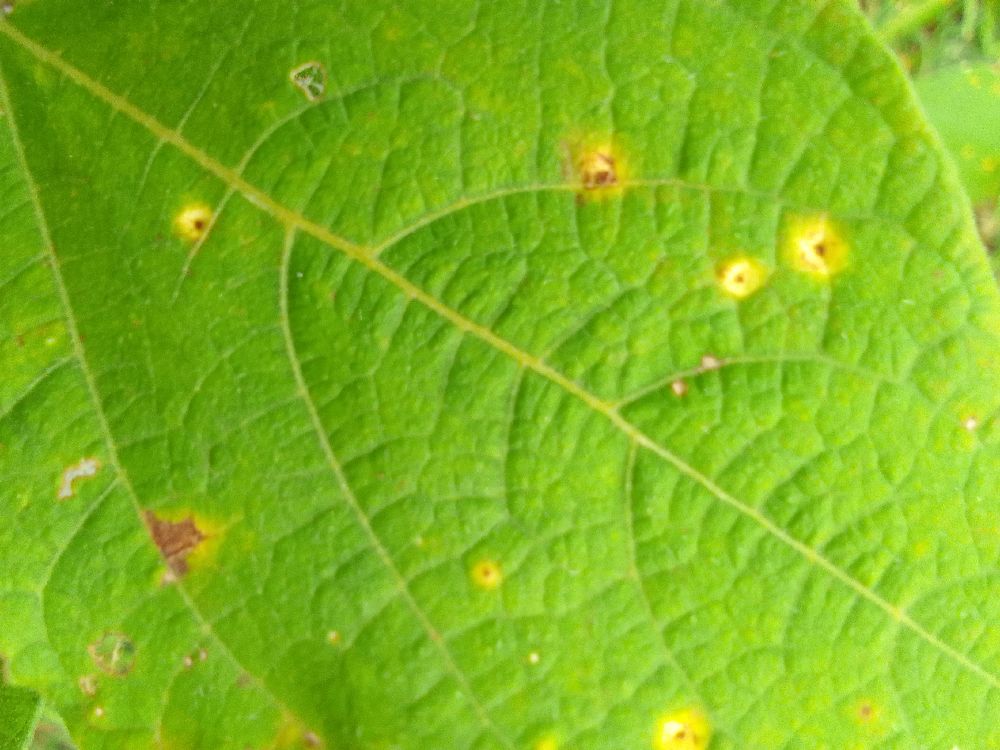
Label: rust